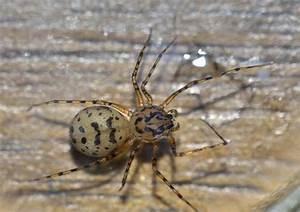
spider